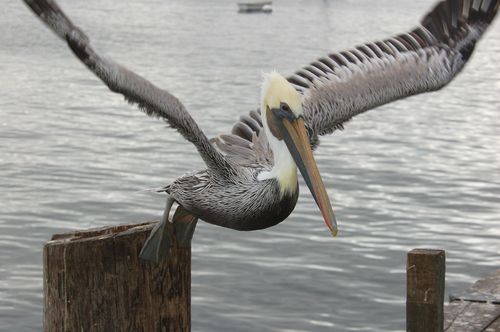
the bird has white crown, throat and black breast belly and abdomen, and brown beak, it has long beak when compared to its body size.
large bird flying with long beak and domed shaped headthe bird has a very long and thick bill, with its crown covered in ivory colored feathers and its covert in black, grey and white.
this bird is mostly gray with a long white neck and extremely large bill.
this large bird has a really long bill and a white crown.
a large bird with a cream colored head and throat, with black grey and white feathers covering the rest of its body.
this bird has a long orange and black bill, dark grey and white primaries and secondaries, white throat and grey thigh and web foot.
this bird has wings that are grey and has a long bill
this bird has a white crown as well as a very long orange bill
this is a large gray bird with webbed feet, a white head, and a long and pointed tan bill.
Species: Brown Pelican